Joseph Davis Brodhead

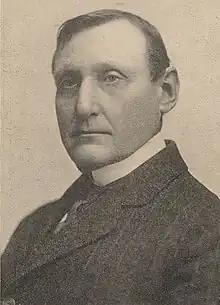
From 1915's "Semi-centennial: The Borough of South Bethlehem, Pennsylvania; Souvenir History, 1865–1915"

Jefferson Davis Brodhead (January 12, 1859 – April 23, 1920), also known as J. Davis Brodhead and Joseph Davis Brodhead, was an American lawyer and politician who served as a Democratic member of the U.S. House of Representatives from Pennsylvania for one term from 1907 to 1909.